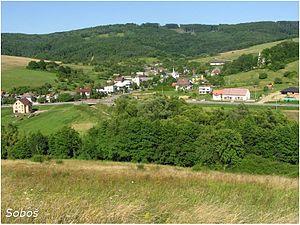
Soboš est un village de Slovaquie situé dans la région de Prešov.